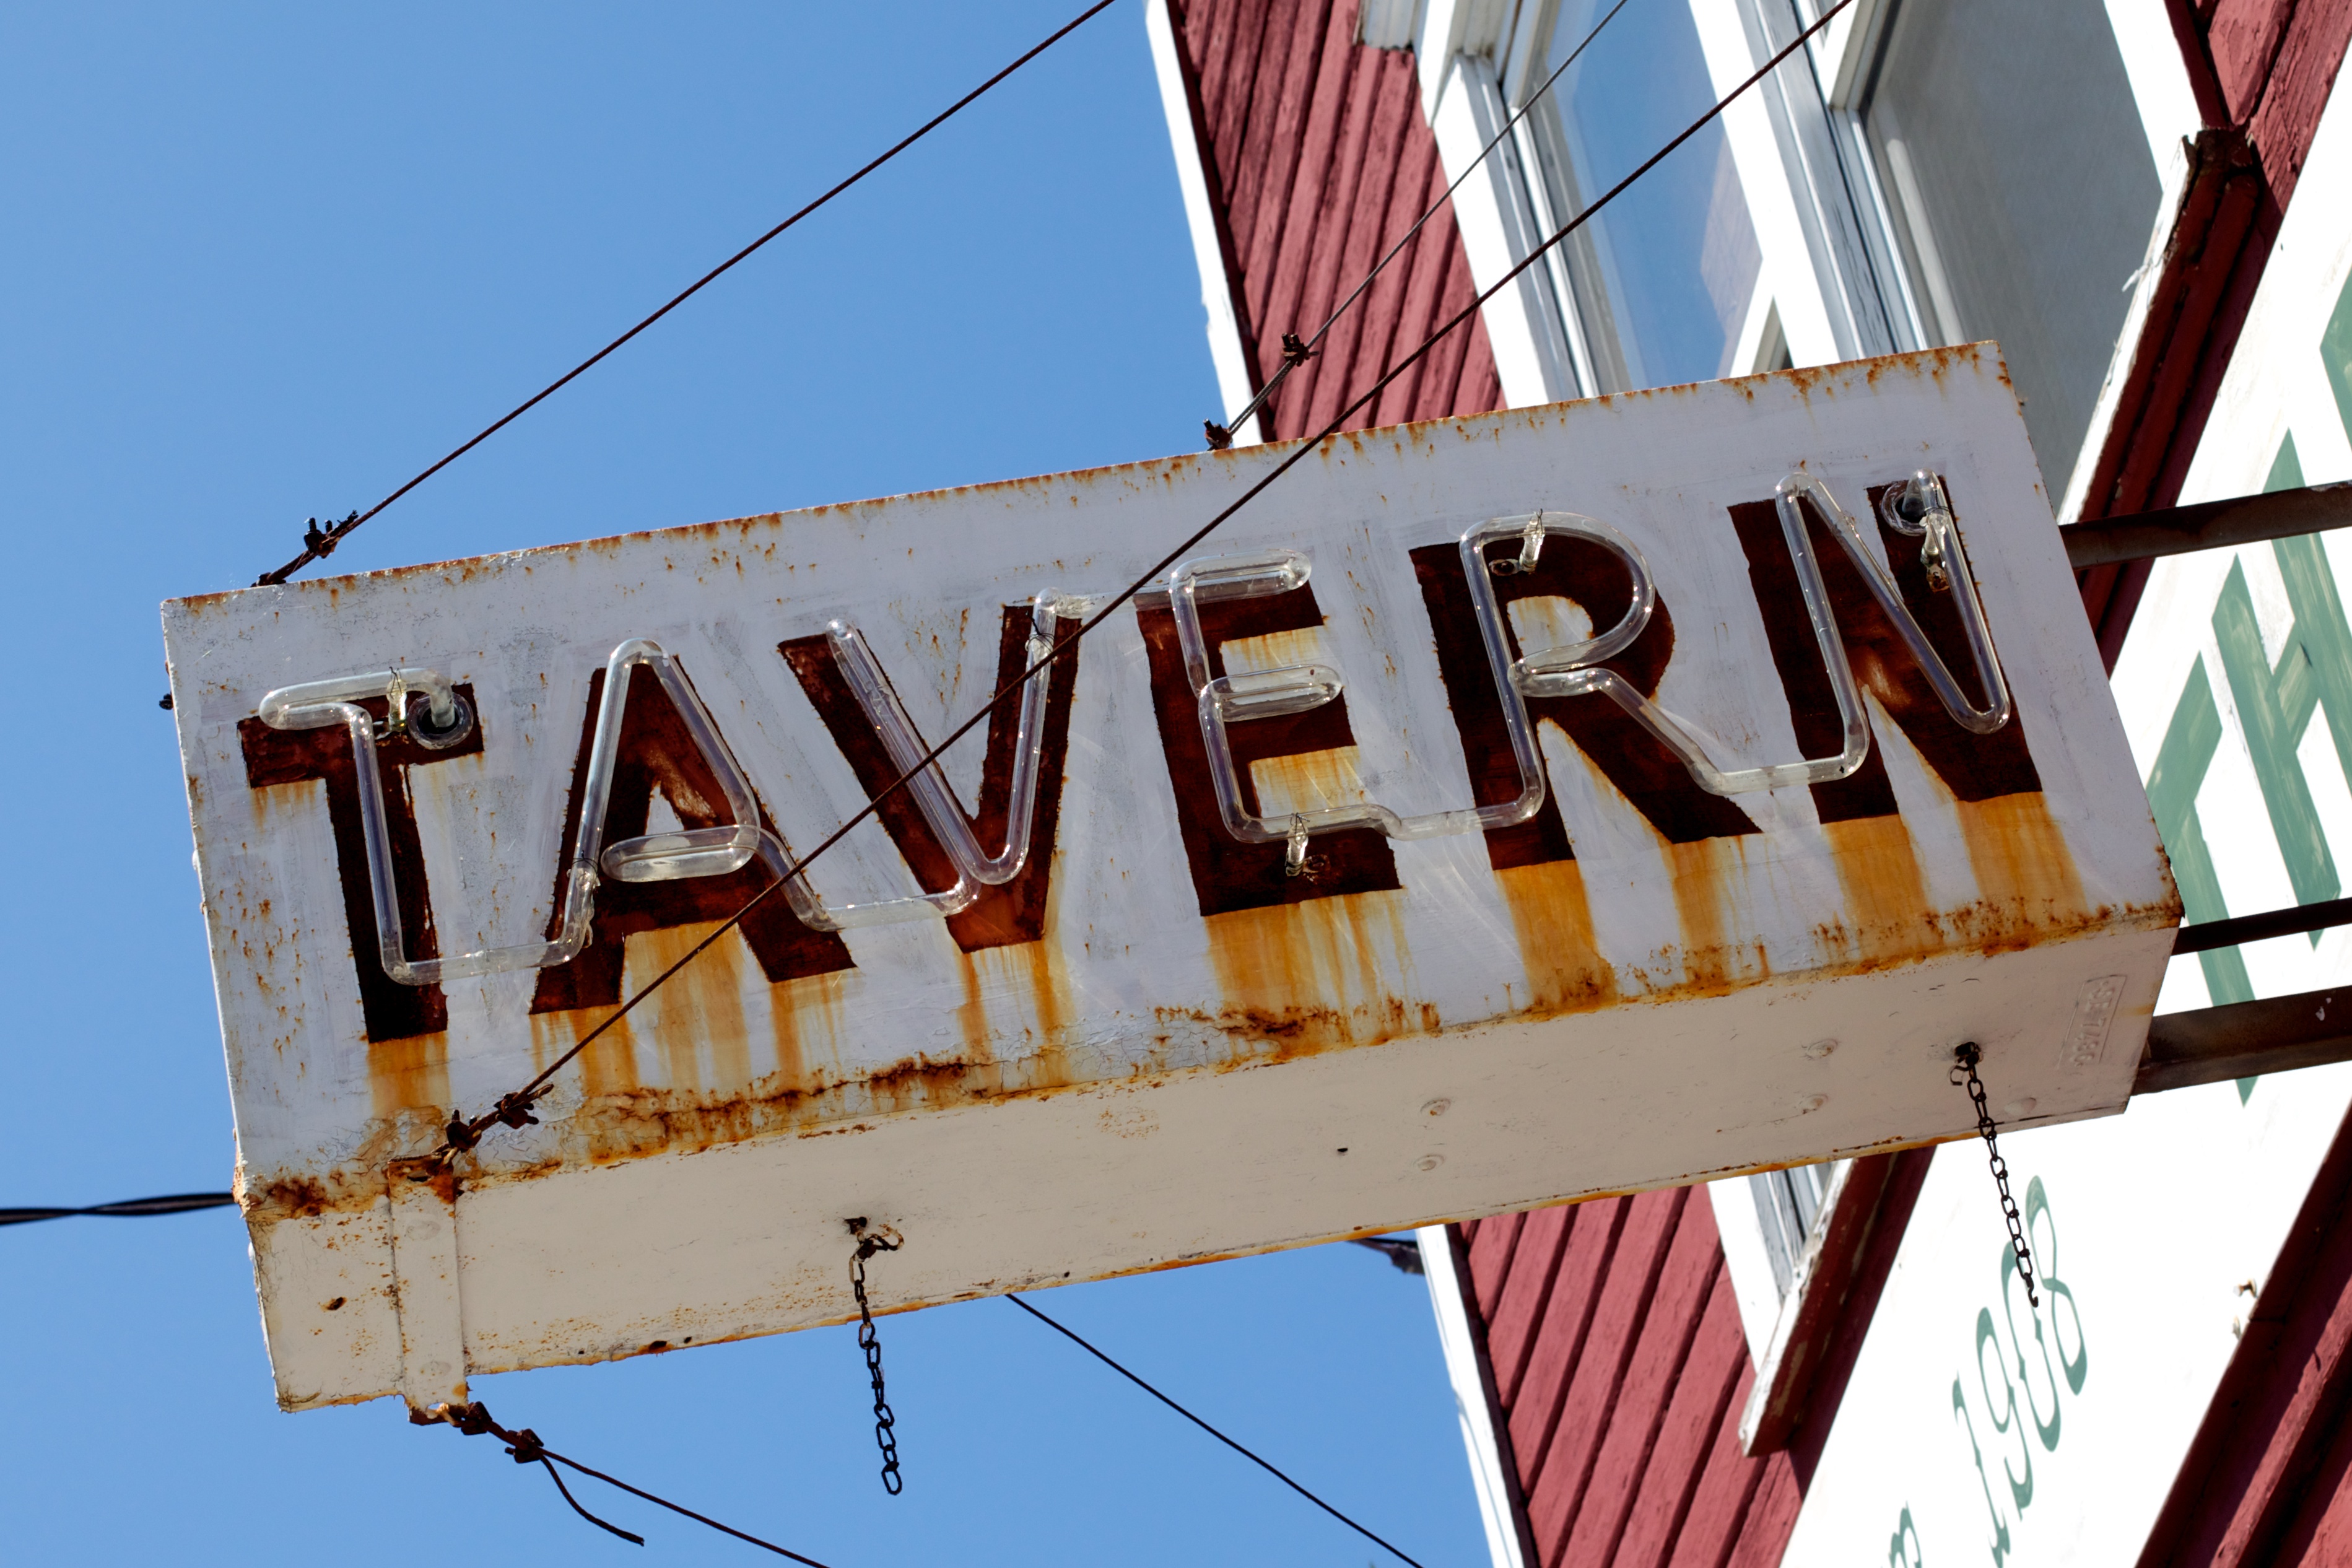
advertising, sign, vehicle, mast, color, washington, odyssey